Vila Real railway station

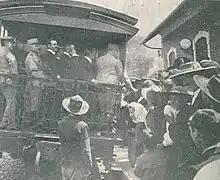
Arrival of King Carlos in Vila Real, 14 July 1907.

During António Cardoso Avelino's term as (1871-1876), the German industrialist Maximiliano Schreck presented a project for a railway between Vila Real, Régua, Lamego and Viseu, which was not followed up.